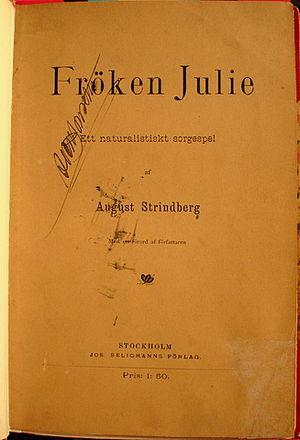
Mademoiselle Julie est une « tragédie naturaliste » en un acte de l'écrivain suédois August Strindberg créée à Copenhague le 14 mars 1889 dans une mise en scène de l'auteur, avec Siri von Essen, son épouse, dans le rôle-titre.